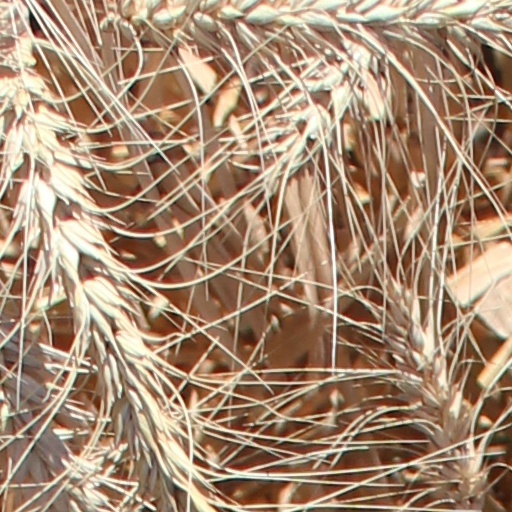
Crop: wheat